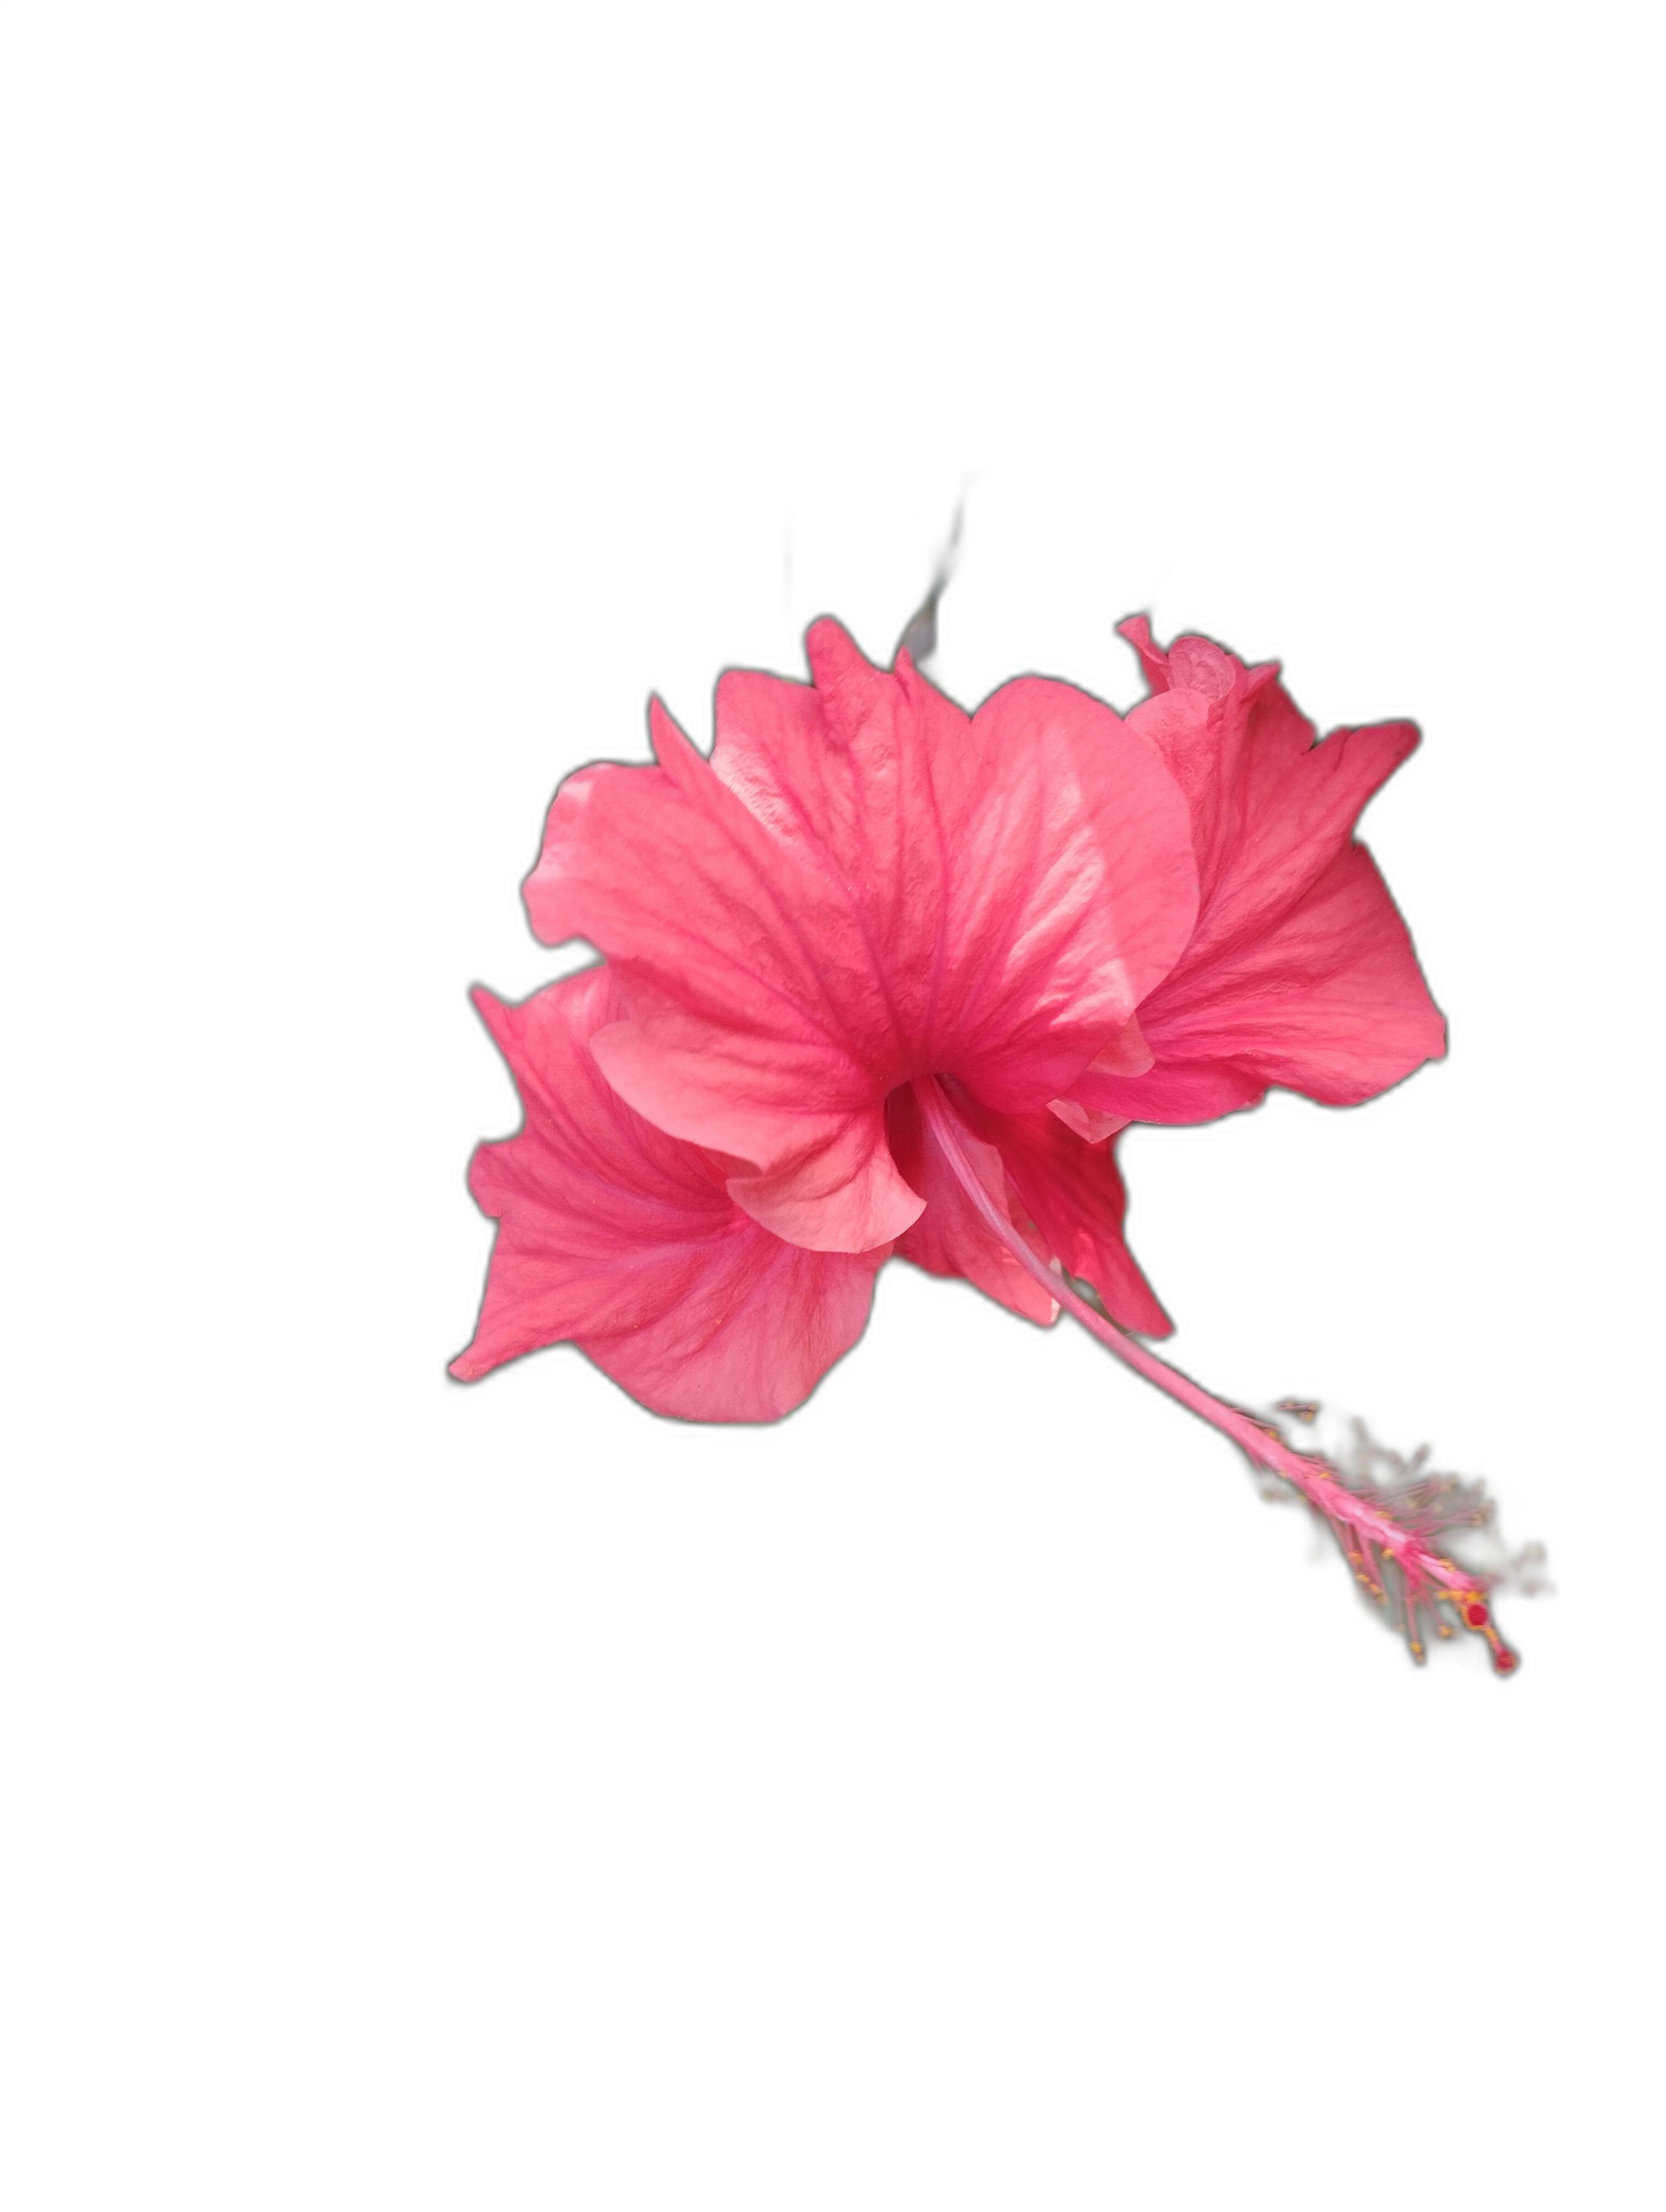
Label: Hibiscus